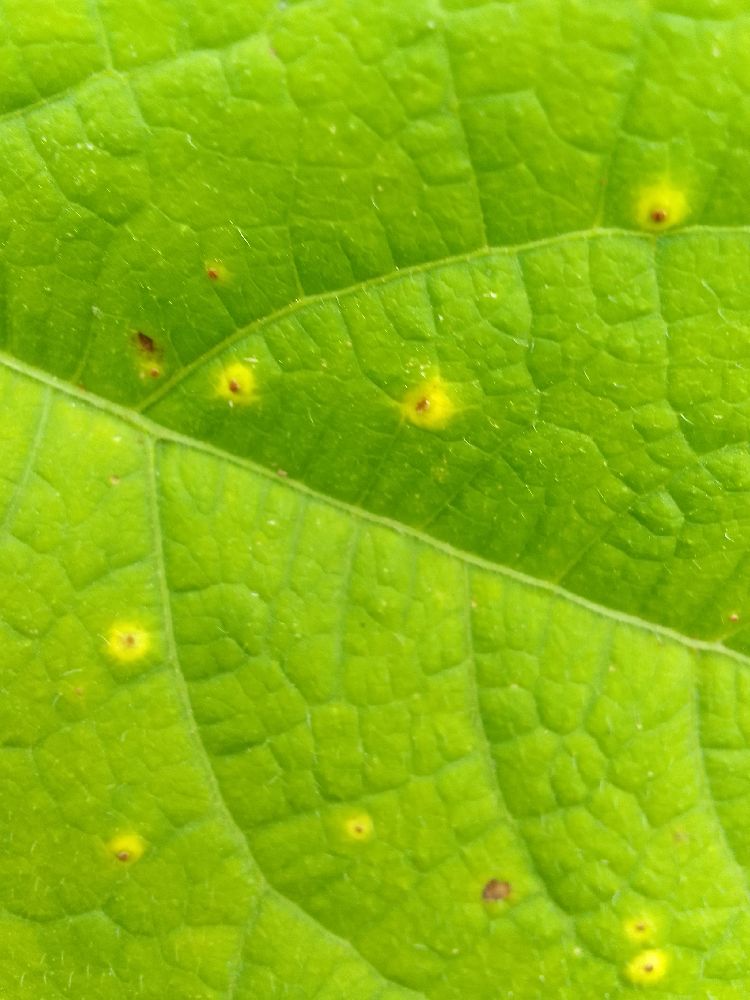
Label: rust